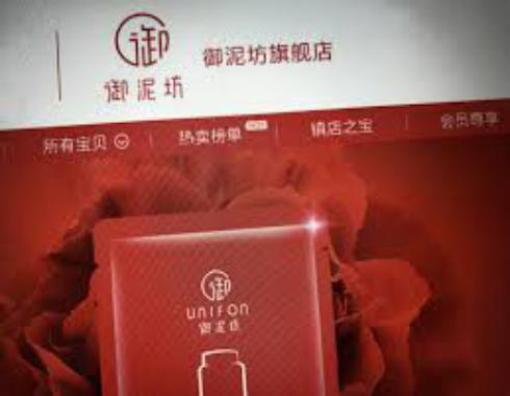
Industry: Necessities